Fahrenheit 451

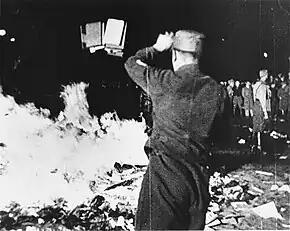
The Nazi book burnings horrified Ray Bradbury and inspired him to write "Fahrenheit 451"

The House Un-American Activities Committee (HUAC), formed in 1938 to investigate American citizens and organizations suspected of having communist ties, held hearings in 1947 to investigate alleged communist influence in Hollywood movie-making. The government's interference in the affairs of artists and creative types infuriated Bradbury; he was concerned about the workings of his government, and a late 1949 nighttime encounter with an overzealous police officer would inspire Bradbury to write "The Pedestrian", a short story which would go on to become "The Fireman" and then "Fahrenheit 451". The rise of Senator Joseph McCarthy's McCarthyism persecution of accused communists, beginning in 1950, deepened Bradbury's contempt for government overreach.